Coronation of Charles III and Camilla

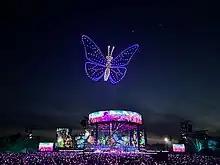
The Coronation Concert, with drones in formation overhead

They later joined other members of the royal family on the front balcony to review a flypast by helicopters and the Red Arrows aerobatic team. A six-minute flypast of 68 aircraft was planned, but prevented by rain and low clouds. A grandstand was built in front of Buckingham Palace from which to watch the procession and flypast, with 3,800 seats offered to Armed Forces veterans, NHS and social care workers, and representatives of charities with links to the King and Queen. In addition, 354 uniformed cadet forces viewed the procession at Admiralty Arch.